Bill Holm (art historian)

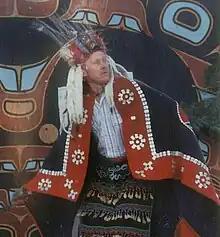
Holm in 1987

Oscar William Holm Jr. (March 24, 1925 – December 16, 2020) was an American art historian and author, focused on Indigenous Northwest Coast art. He created artworks and taught Northwest Coast style, including formline design. He was Professor Emeritus of Art History, and Curator Emeritus of Northwest Coast Indian Art at the Burke Museum of Natural History and Culture and occasionally lectured at the University of Washington in Seattle.